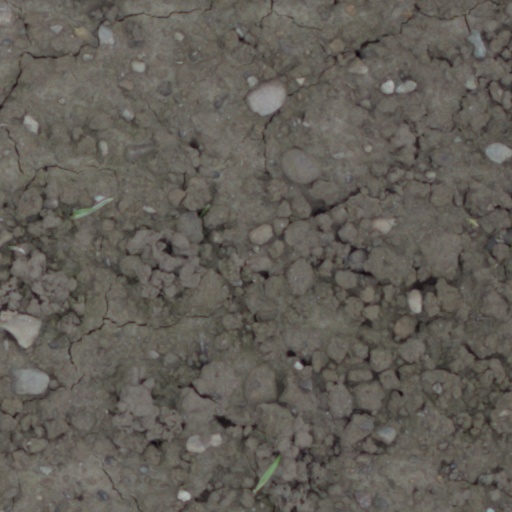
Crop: wheat